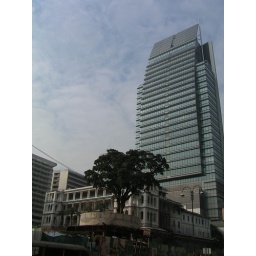
One Peking road building in Tsim Sha Tsui (with Aqua restaurant on last floor)